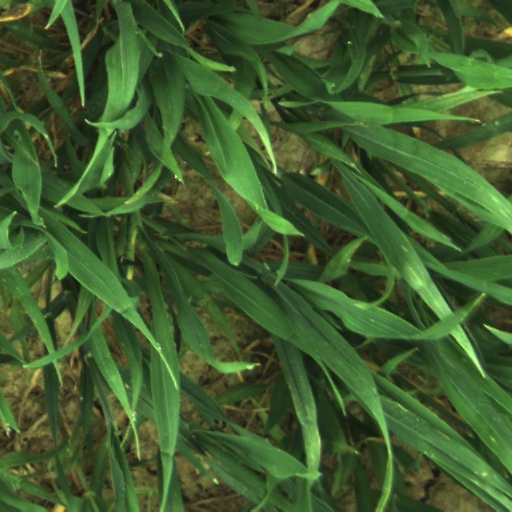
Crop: wheat